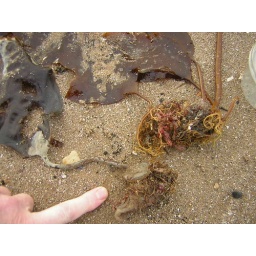
They are sessile animals, with the best places to find them is under rocks and fixed to large brown seaweeds.